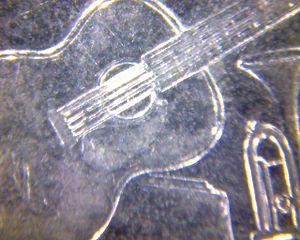
Les 50 State Quarters sont une série de cinquante pièces d'un quart de dollar américain émise par l'United States Mint de 1999 à 2008 pour faire connaître les différents États des États-Unis. Ces pièces ont été émises au rythme de cinq par an, par ordre d'entrée des États dans l'Union.